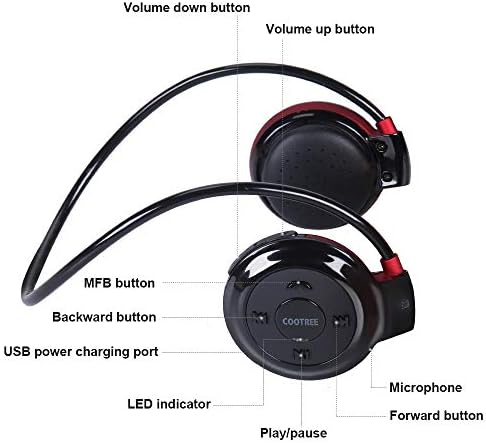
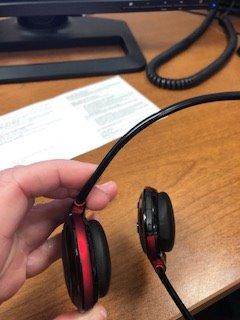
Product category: headphones
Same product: yes